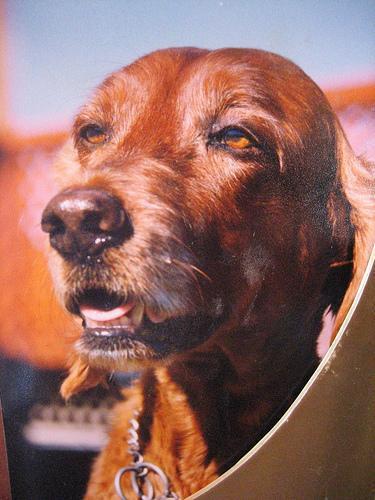
Irish_setter